Peary Charan Sarkar

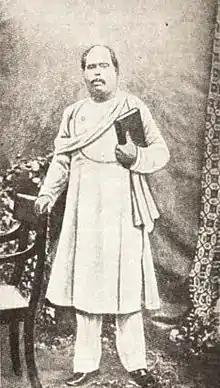

Peary Charan Sarkar (also spelled Peary Churn Sircar, Pyari Churn Sircar or Pyari Charan Sircar in contemporary documents; 1823–1875), was an educationist and textbook writer in nineteenth century Bengal. His series of Reading Books introduced a whole generation of Bengalis to the English language, sold in the millions and were translated into every major Indian language. He was also a pioneer of women's education in Bengal and was called 'Arnold of the East'.